Companion planting

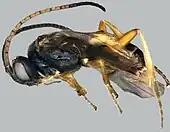
Companion planting of cornflowers among cabbages helps the parasitoid wasp "Microplitis mediator" (shown) to control cabbage moth.

Some companion plants help prevent pest insects or pathogenic fungi from damaging the crop, through their production of aromatic volatile chemicals, another type of allelopathy. For example, the smell of the foliage of marigolds is claimed to deter aphids from feeding on neighbouring plants. A 2005 study found that oil volatiles extracted from Mexican marigold could suppress the reproduction of three aphid species (pea aphid, green peach aphid and glasshouse and potato aphid) by up to 100% after 5 days from exposure. Another example familiar to gardeners is the interaction of onions and carrots with each other's pests: it is popularly believed that the onion smell puts off carrot root fly, while the smell of carrots puts off onion fly.